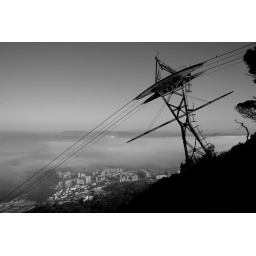
Early morning shot of a cable car tower. Low cloud cover can be seen over the rest of Gibraltar